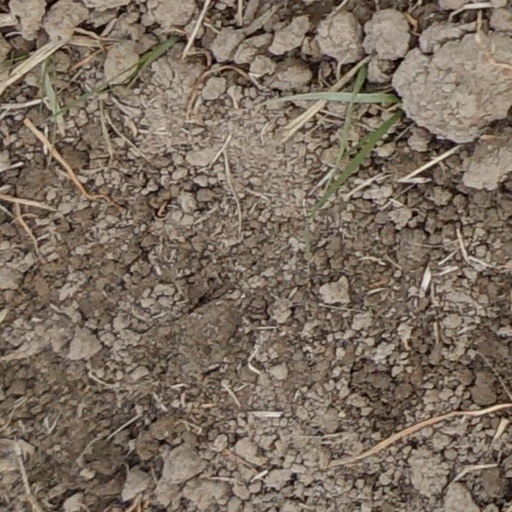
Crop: wheat